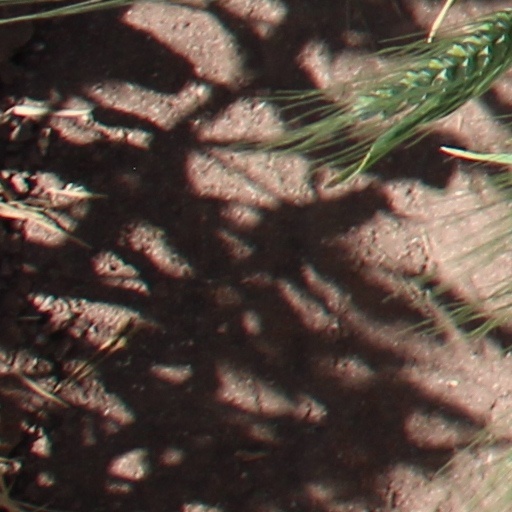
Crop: wheat